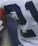
Number: 2